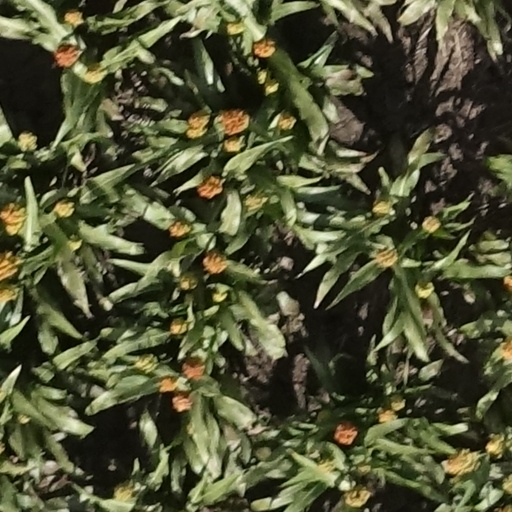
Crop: sorghum